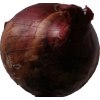
Label: red_onion